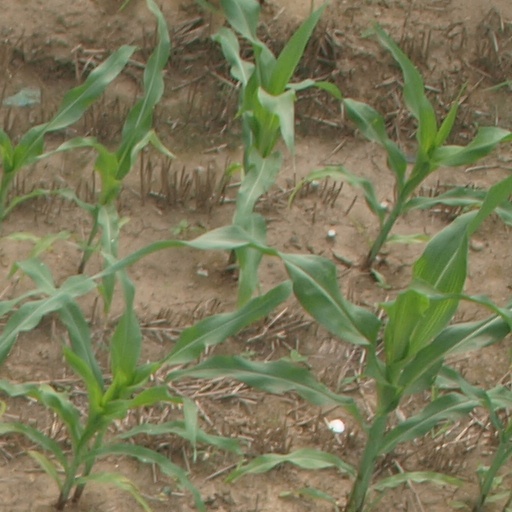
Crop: maize; corn